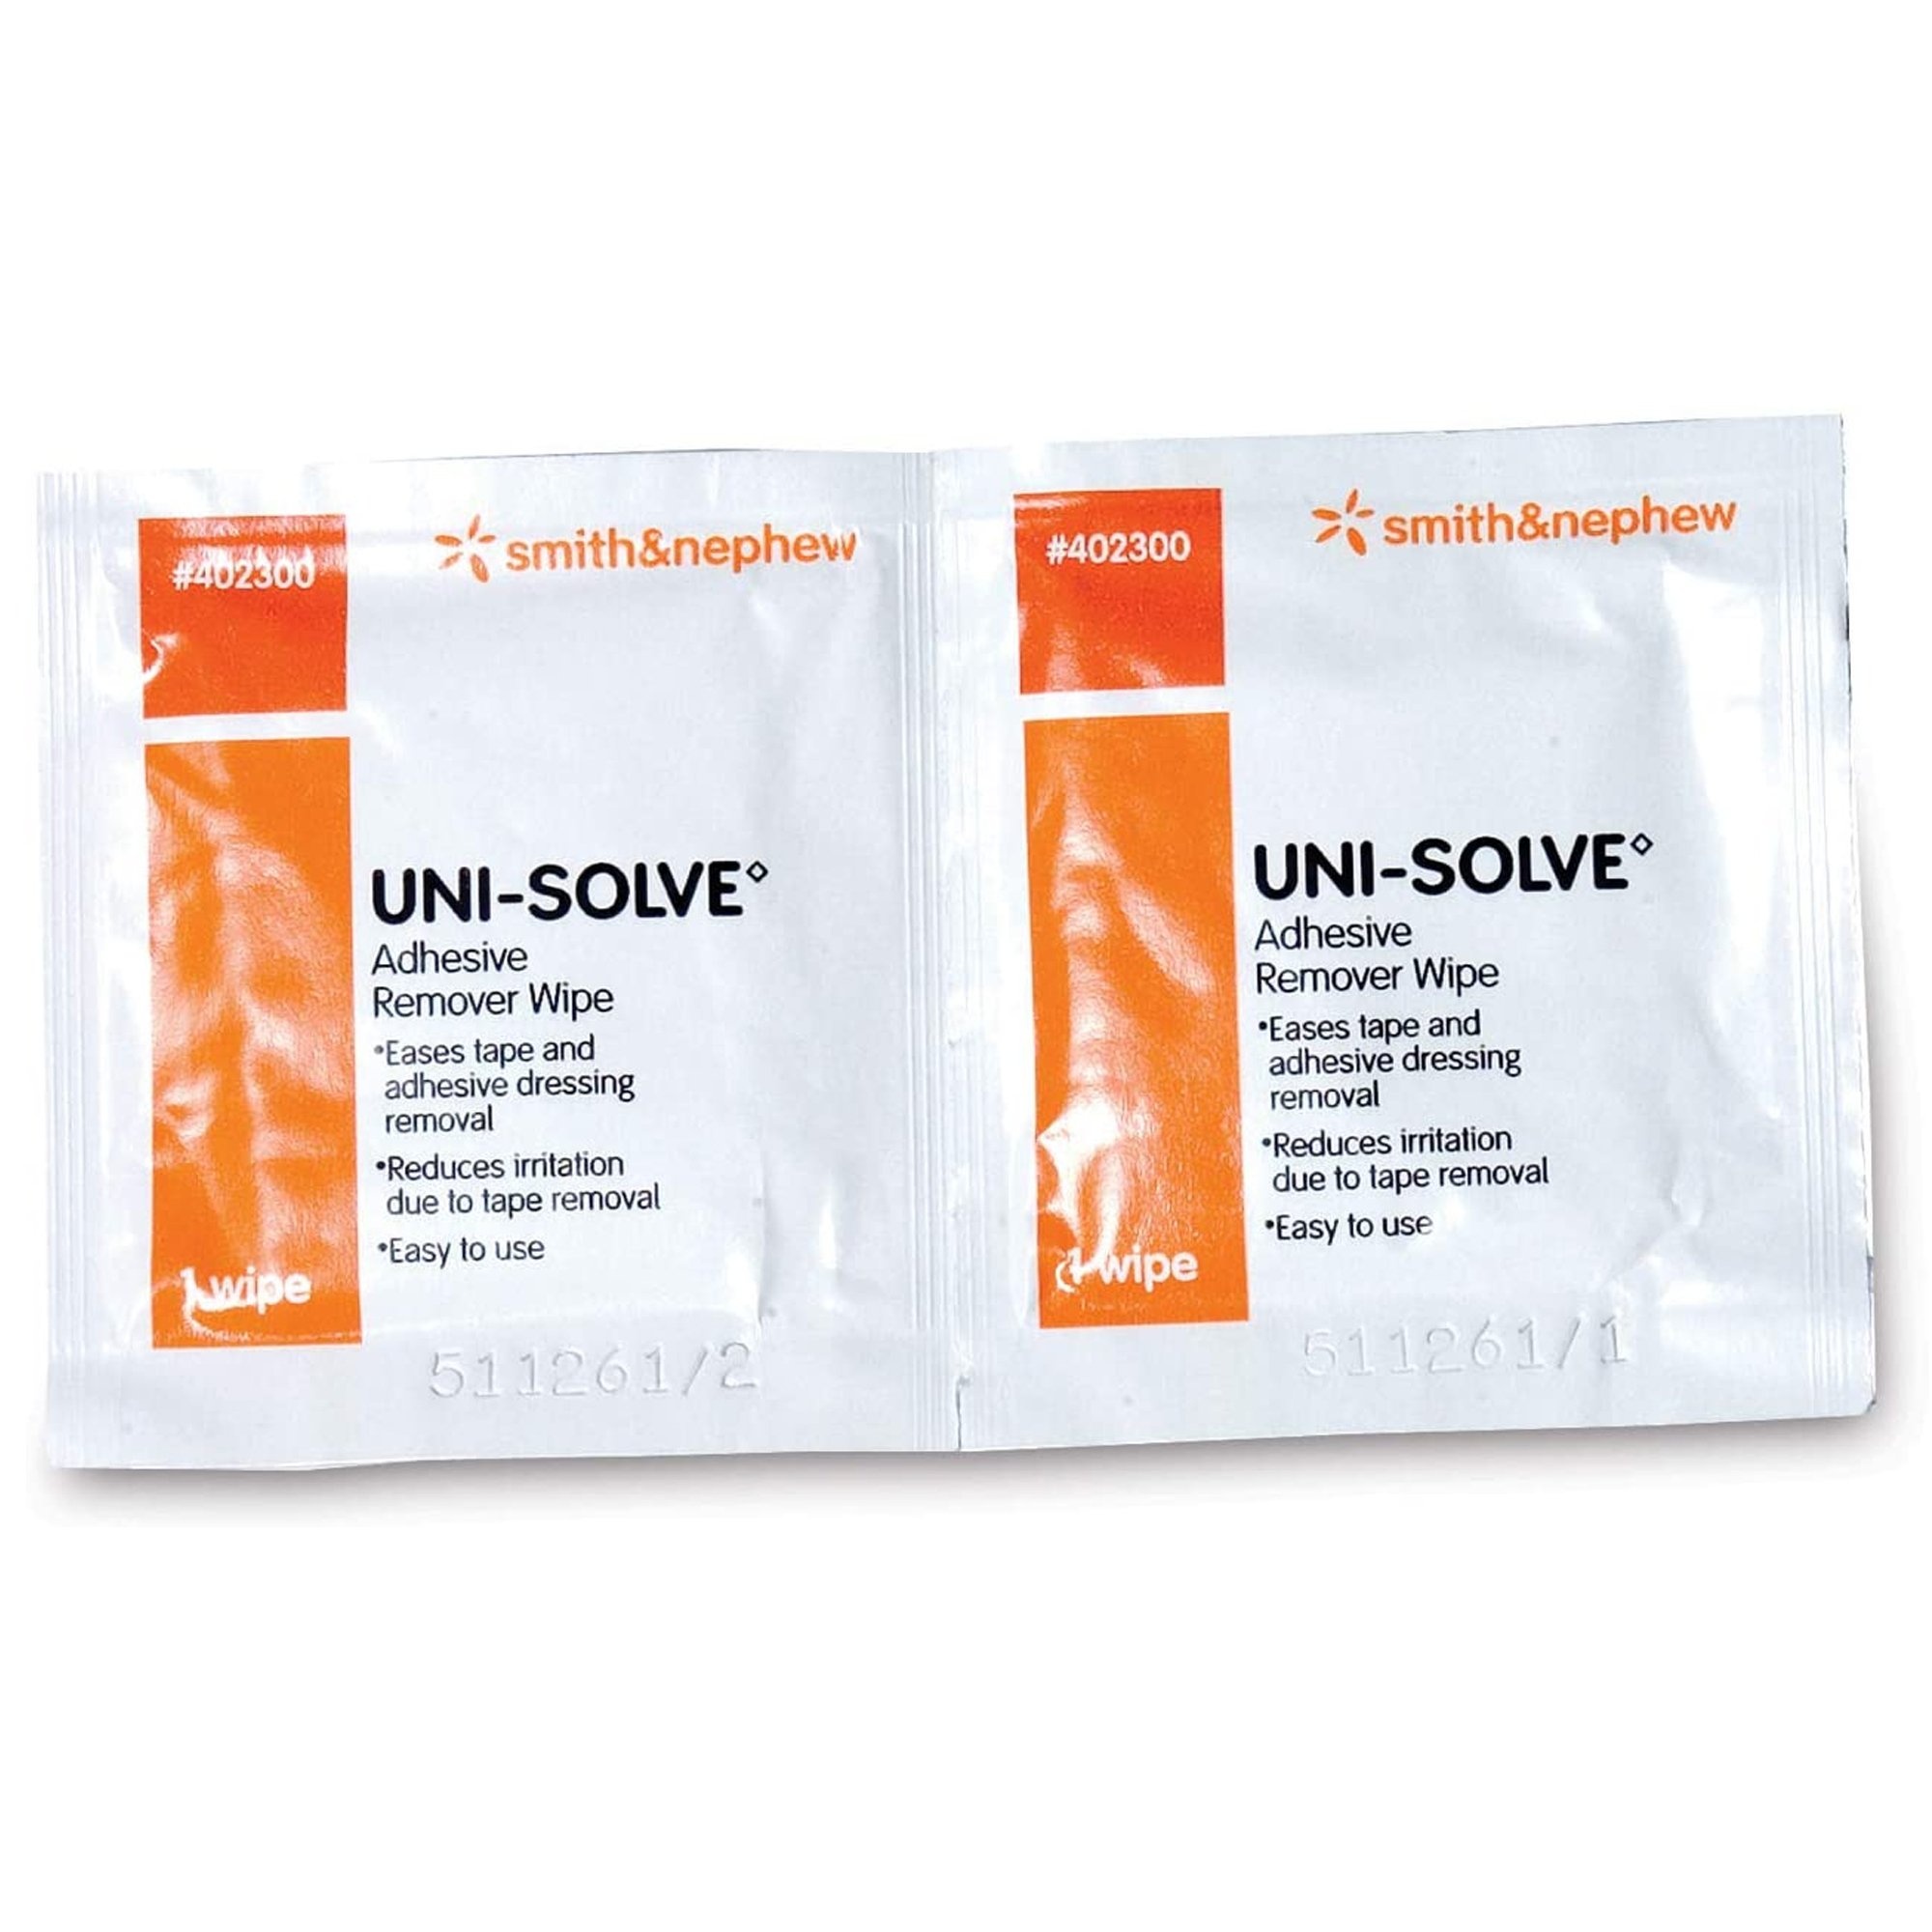
UNI-SOLVE™ ADHESIVE REMOVER, 2½ X 2½ INCH WIPE, SOLD AS 1000/CASE SMITH 402300
Uni-Solve™ Adhesive Remover, 2½ X 2½ Inch Wipe, Sold As 1000/Case Smith 402300 Aloe Helps Reduce Adhesive Trauma To The Skin By Dissolving Dressing, Tape And Appliance Adhesives. Ideal For Removing Ostomy Faceplate Adhesive Bandages As Well As Acrylic- And Hydrocolloid-Based Adhesives Does Not Contain Cfcs (Chlorinated Fluorocarbons) Or Preservatives Nonsensitizing, Nonirritating Formation Wipe, Adhsv Remover Uni-Solve (50/Bx) Adhesive Remover Unisolve Wipe Unisolve Sku: Mck-96852_Cs Mfgr Sku: 402300 96852_Cs Ships In 2-7 Days
Brand: Smith & Nephew
Category: Business & Industrial > Medical > Medical Supplies > Ostomy Supplies > Adhesive Removers